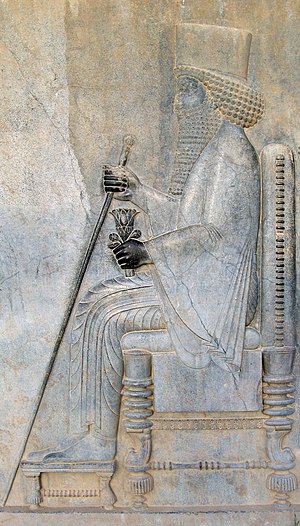
Dareios 1.
Dareios 1. var den tredje persiske storkonge. Han og Kyros 2. var de mest betydelige af det achæmenidiske dynastis konger. Under Dareios 1. nåede det persiske imperium sin største udstrækning og omfattede meget af Vestasien, Kaukasus, Centralasien, dele af Balkanhalvøen, dele af Nord- og Nordøstafrika, herunder Egypten, det østlige Libyen, kyststrækningen i Sudan og Eritrea, såvel som det meste af Pakistan, de Ægæiske øer og det nordlige Grækenland/Thrakien - Makedonien.